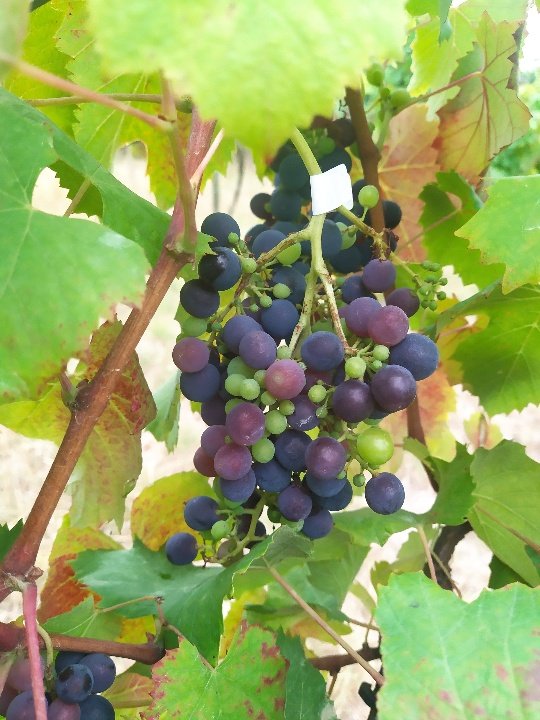
Berries visible: 93
Grape clusters: 2